GWR 4900 Class 4920 Dumbleton Hall

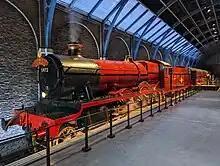
"Dumbleton Hall" repainted as the Hogwarts Express on display at Warner Bros Studio Tour Tokyo

It was subsequently stored out of use at Buckfastleigh on the South Devon Railway, awaiting overhaul. In December 2020 it was sold to a new owner. In February 2021 it moved to Carnforth for cosmetic restoration by West Coast Railways. It is on long term loan to Warner Bros. In December 2021 it was exported from Southampton to Japan where it will form part of a Harry Potter static exhibit at Warner Bros Studio Tour in Tokyo.